Japan women's national football team

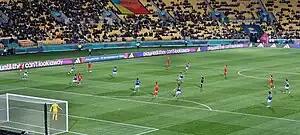
Japan playing against Spain at the 2023 FIFA Women's World Cup in Wellington, New Zealand

Japan finished first in Group C with Spain, Zambia and Costa Rica, winning all three group games, scoring 11 goals and conceded none. Japan's technical mastery made a strong impression in particular in her 4–0 victory against Spain, the eventual champion. That was a landmark match that broke long-held FIFA records. Japan women's 23% of possession is the lowest for a winning side at the FIFA Women's World Cup since 2011. This is often compared to Japan 2-1 Spain in 2022 FIFA World Cup Group E, which Japan's 18% of possession is the lowest for a winning side at the FIFA World Cup since 1966. Match statistics reflected Japan women was more incisive and efficient, with only 23% possession, their expected goal (xG) was 0.9 vs 0.7, shots attempted were 7 vs 10, shots on target were 5 vs 2, and goals scored were 4 vs 0.